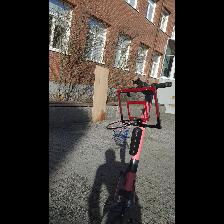
Label: NonHuman